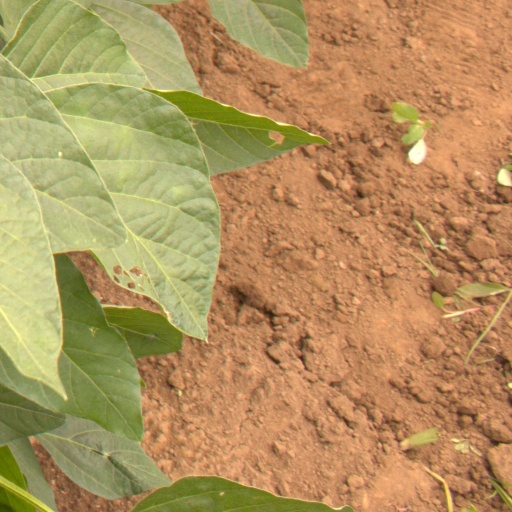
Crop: soybean